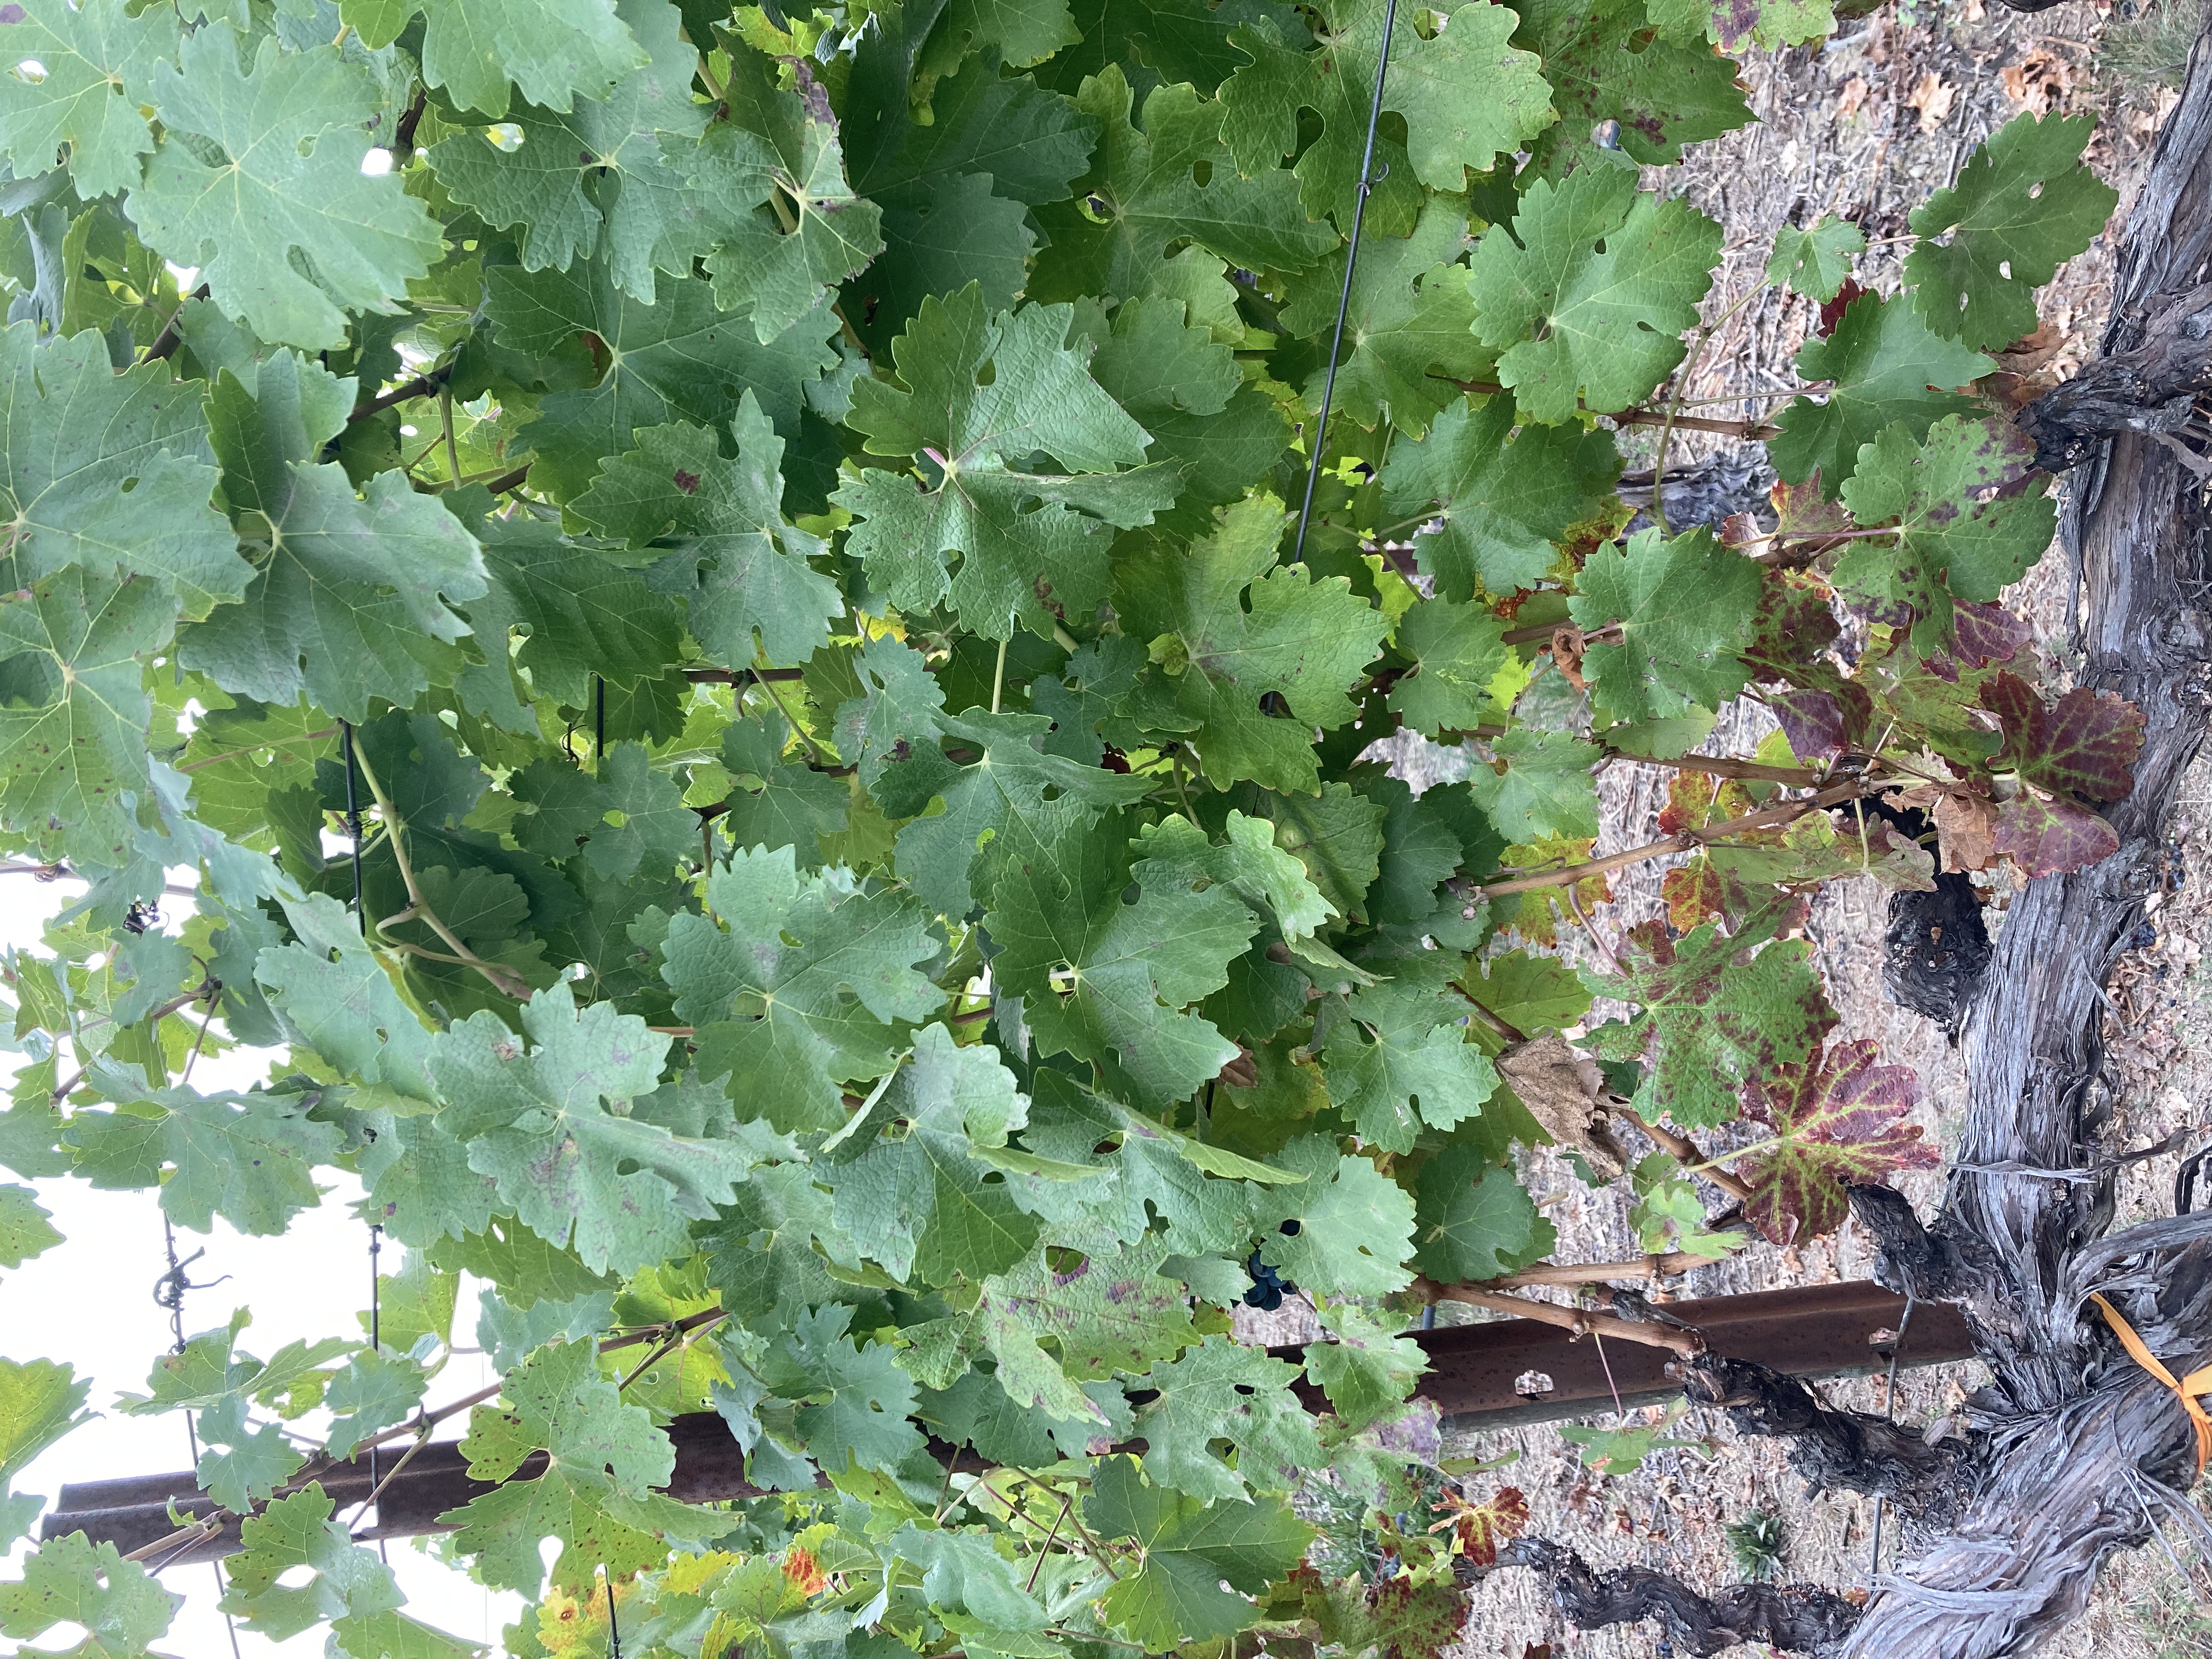
Label: Red Blotch